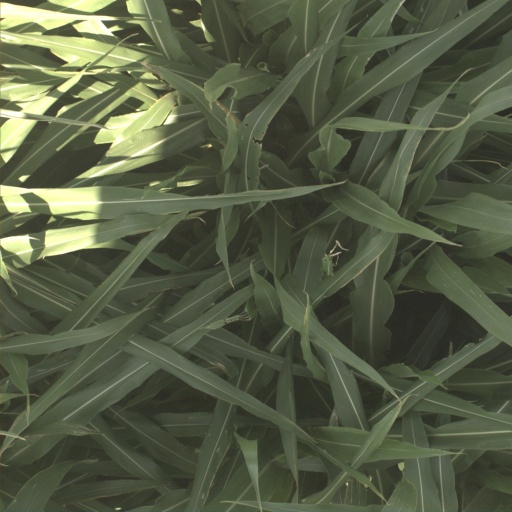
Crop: sorghum